Oda Nobunaga

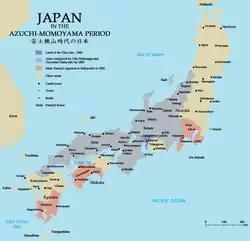
Political situation in Japan circa 1582. The purple area was territory controlled by the Oda in 1560, grey area was the territory Nobunaga controlled at the time of his death in 1582.

The goal of national unification and a return to the comparative political stability of the earlier Muromachi period was widely shared by the multitude of autonomous "daimyō" during the Sengoku period. Oda Nobunaga was the first for whom this goal seemed attainable. He controlled most of Honshu shortly before his death in the Honnō-ji Incident of 1582.